Heinrich Lhotzky

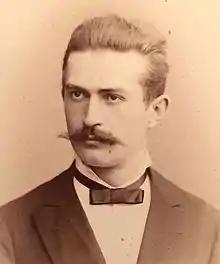

Heinrich Lhotzky [lotski] (April 21, 1859 in Klausnitz/Claußnitz – November 24, 1930 in Ludwigshafen am Bodensee) was a German-born Protestant author ("religiöser Schriftsteller").